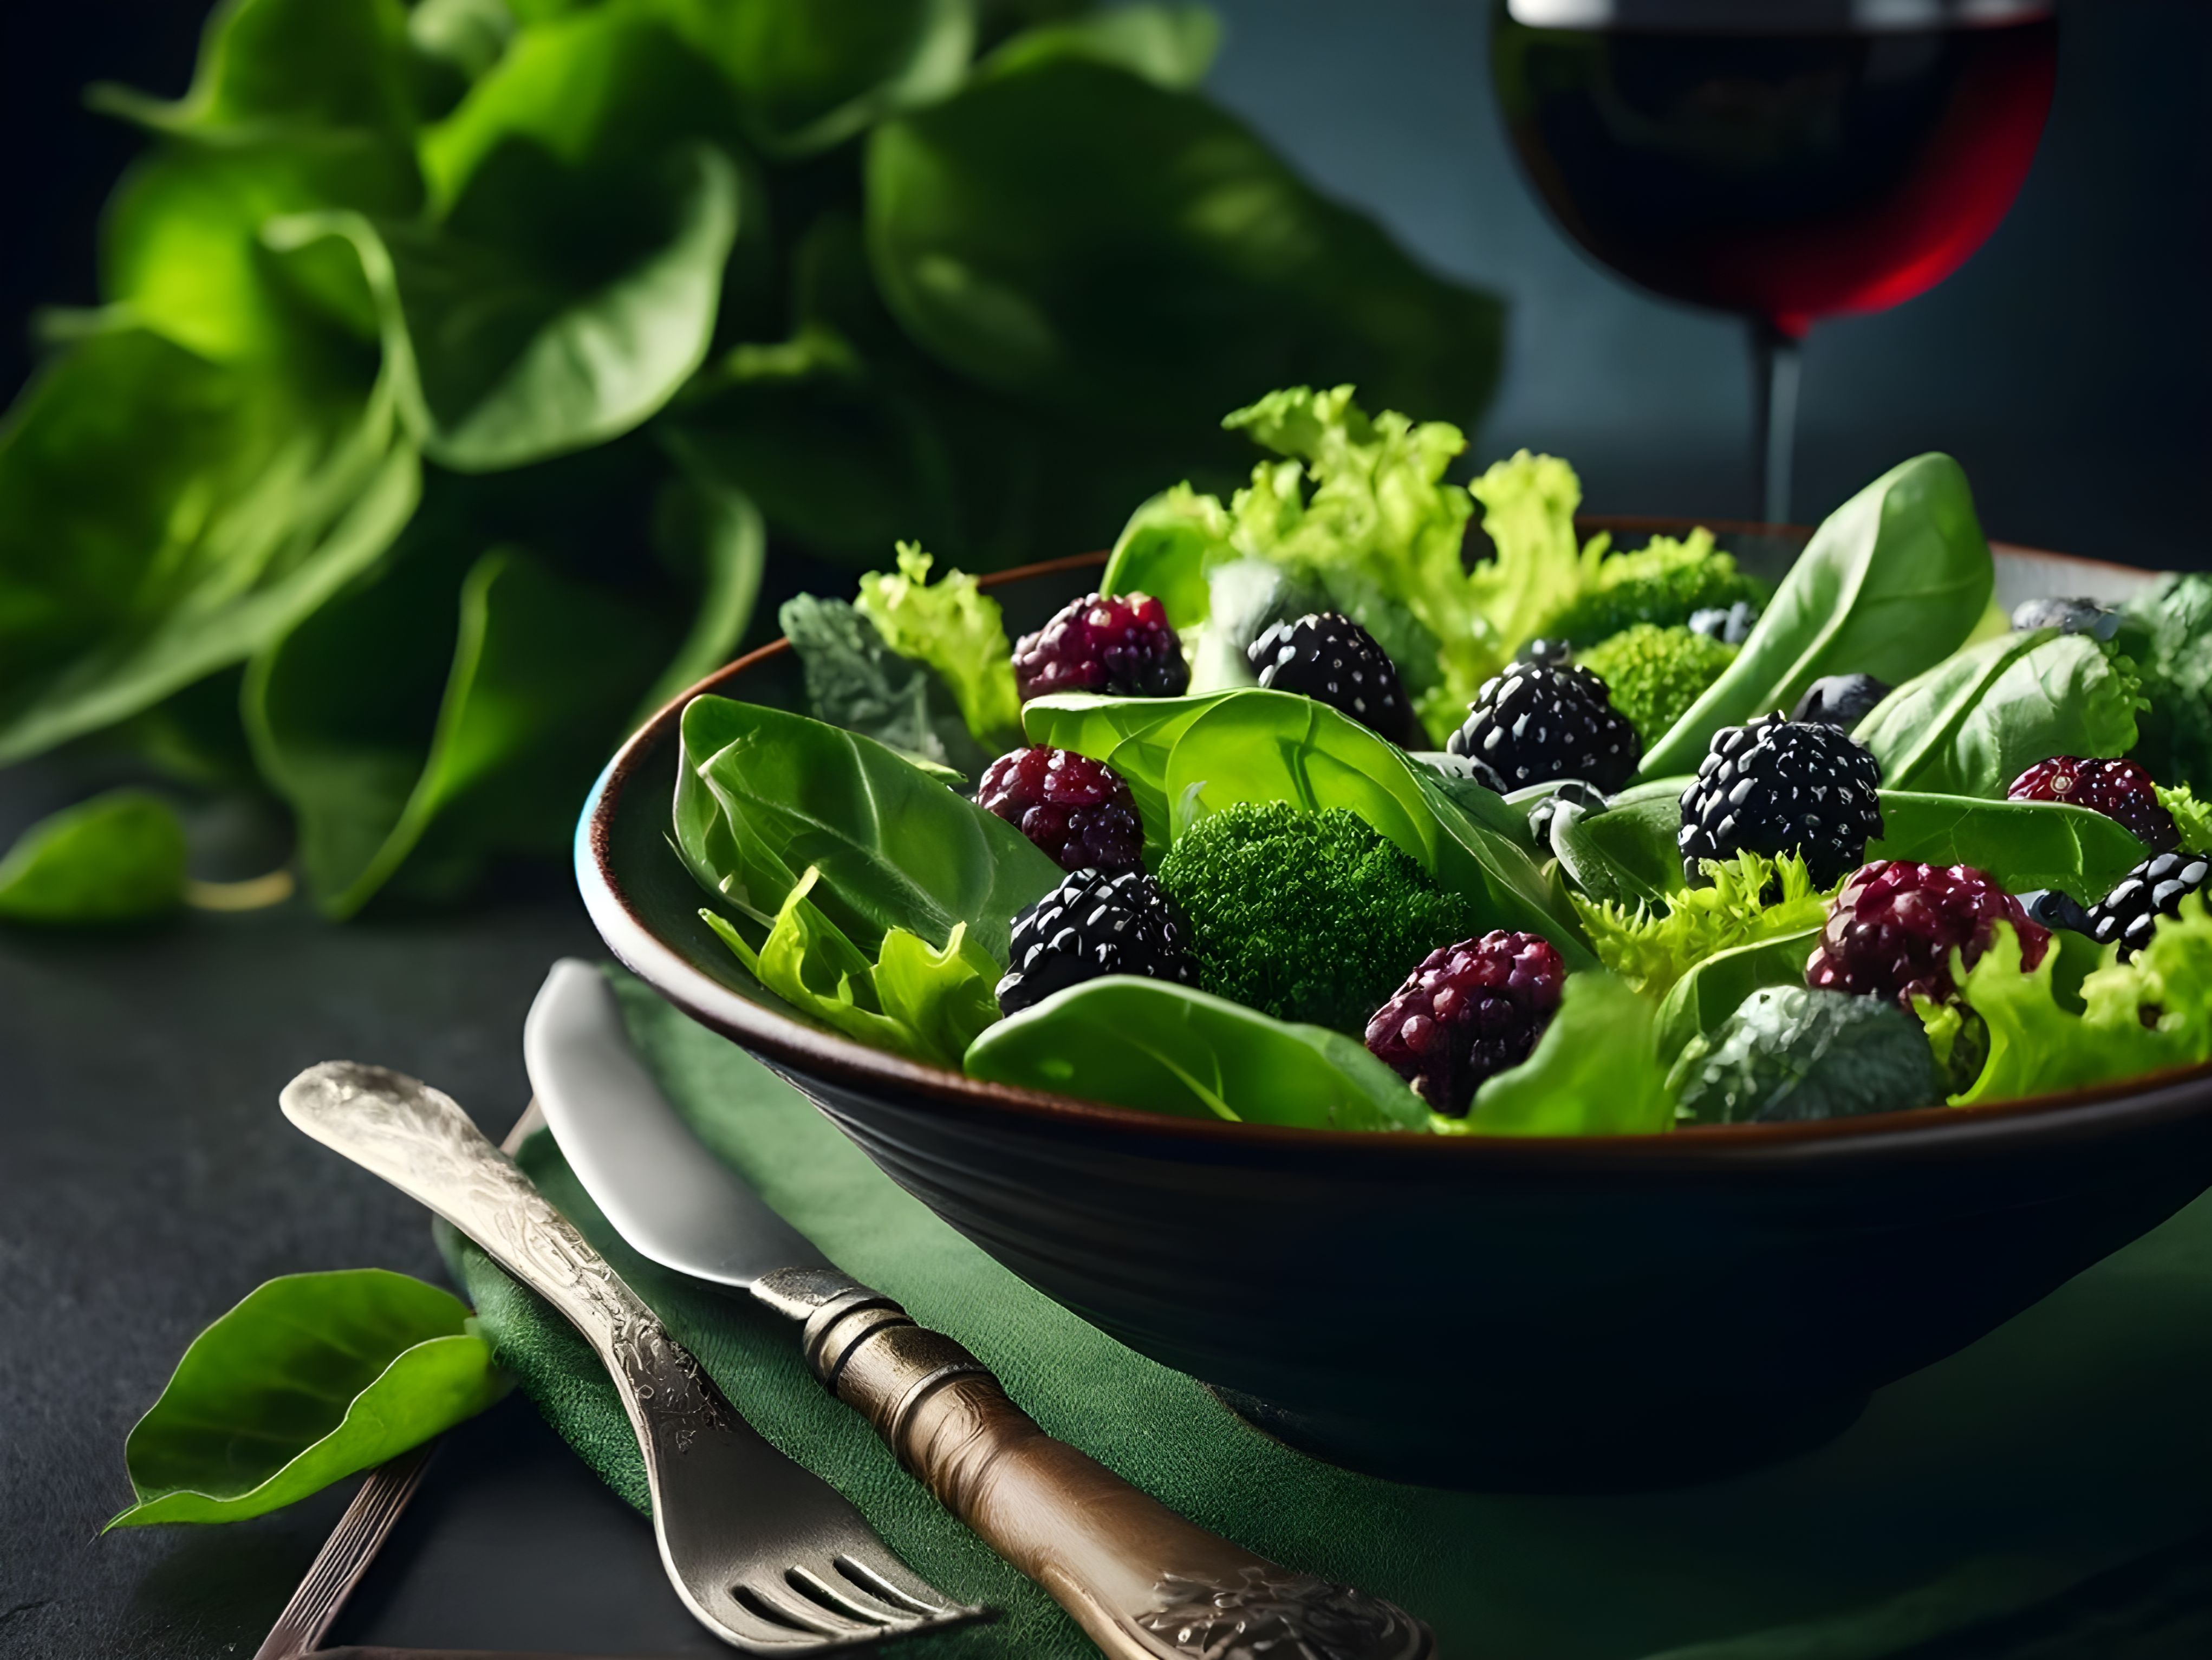
restaurant, food, green, salad, tableware, grape juice, plant, recipe, ingredient, natural foods, mulberry, fruit, dishware, bramble, boysenberry, leaf vegetable, Olallieberry, Burgundy wine, cranberry juice, wine, produce, superfood, berry, wine glass, bowl, cuisine, seedless fruit, garnish, rubus, serveware, dessert wine, port wine, stemware, plate, dish, vegetable, frutti di bosco, red wine, cocktail, flowering plant, accessory fruit, herb, drink, grass, sweetness, still life photography, delicacy, strawberries, comfort food, Superfruit, basket, strawberry, Food group, local food, vegan nutrition, still life, fruit salad, vitis, grapevine family